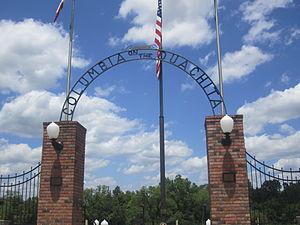
La ville américaine de Columbia est le siège de la paroisse de Caldwell, en Louisiane. Sa population s’élevait à 390 habitants lors du recensement de 2010, estimée à 384 habitants en 2016.